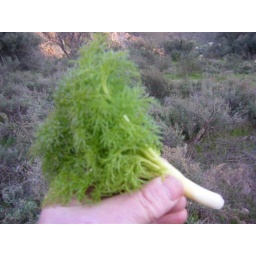
This fern like plant is suddenly growing everywhere in the water logged land. It almost looks edible!